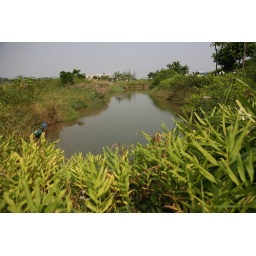
Features the not so oftern blue sky in Hong Kong